Super Don Quix-ote

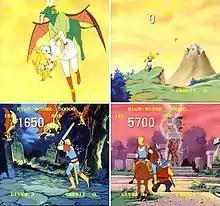
Four in-game screenshots from "Super Don Quix-ote"

Super Don Quix-ote (スーパードンキホーテ "Sūpā Don Kihōte") is an arcade laserdisc video game released by Universal in 1984. In it, the player controls the knight Don as he attempts to rescue a princess from an evil witch named Leona.